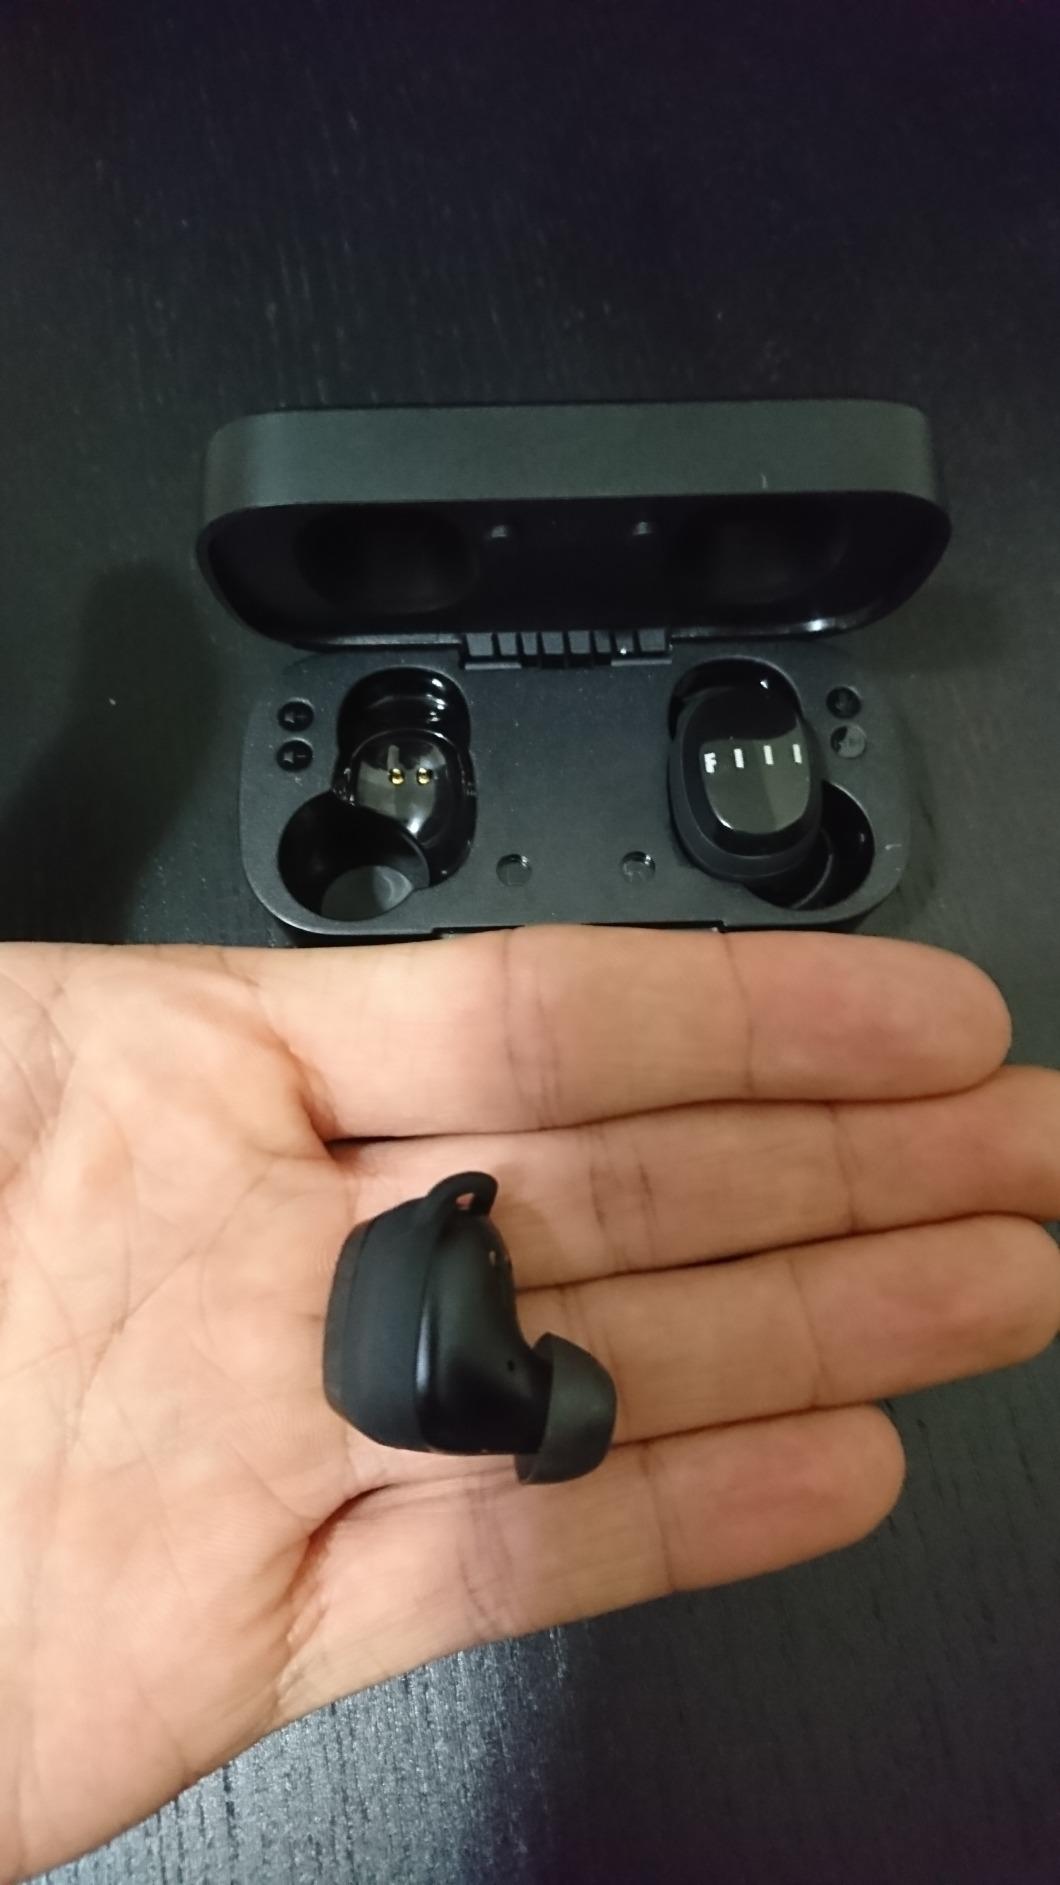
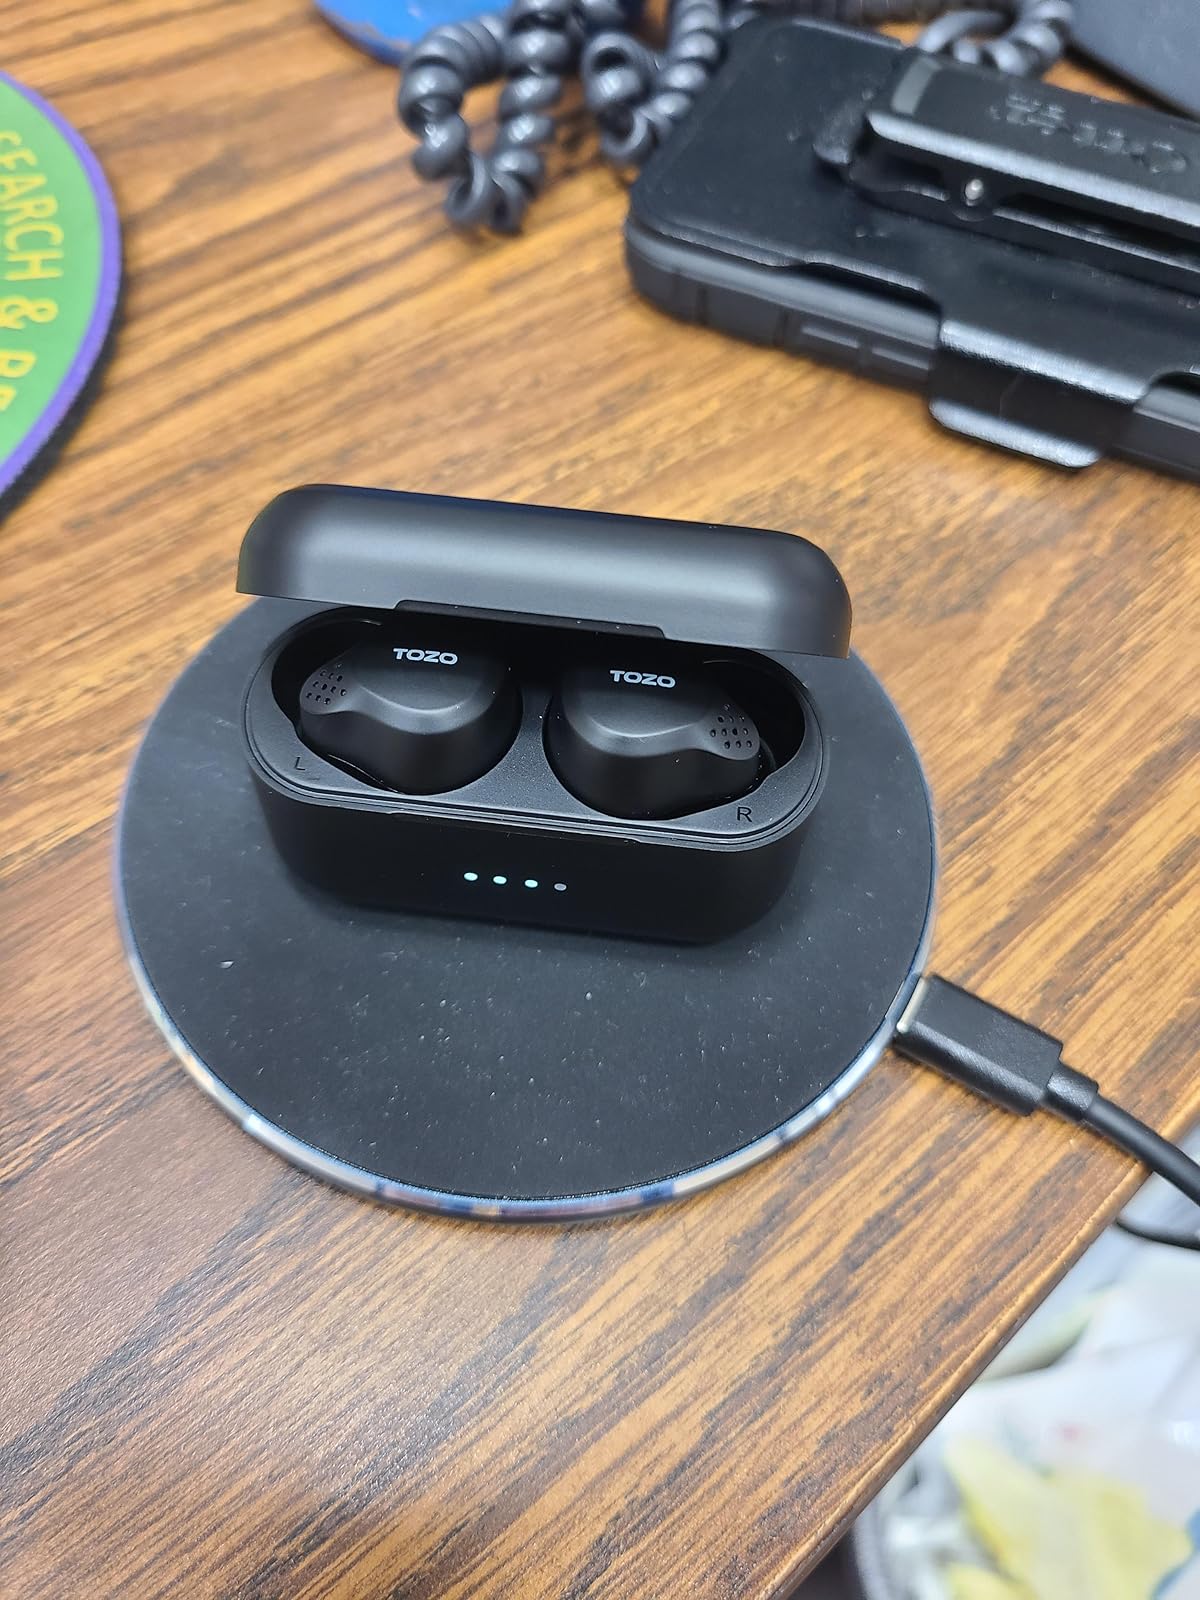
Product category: earbuds
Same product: no